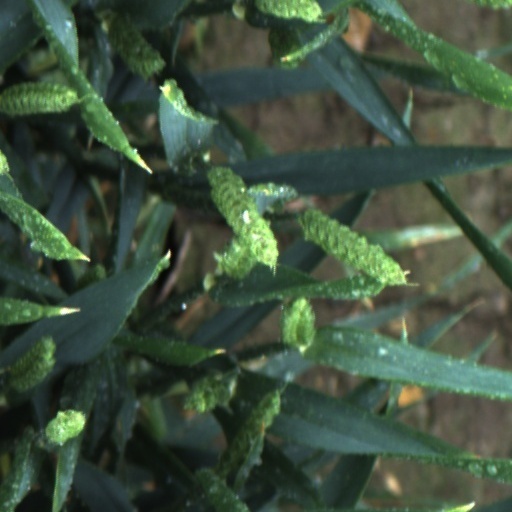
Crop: wheat